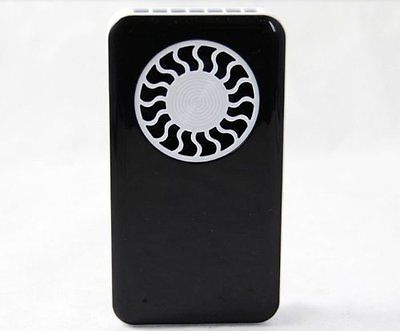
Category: fan